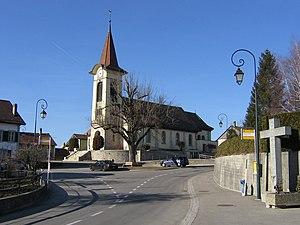
Église de Villars-le-Terroir, Vaud, Suisse.